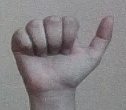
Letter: dhad